Cedrus

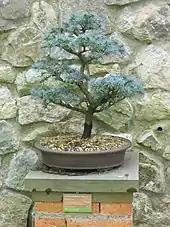
Glaucous "C. atlantica" trained as a bonsai

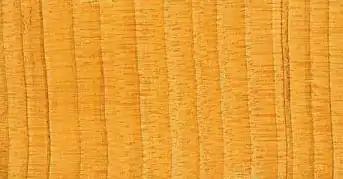
Cedar wood has a woody, slightly sweet scent, and a distinctive colour and grain.

Cedars are very popular ornamental trees, and are often cultivated in temperate climates where winter temperatures do not fall below circa −25 °C. The Turkish cedar is slightly hardier, to −30 °C or just below. Extensive mortality of planted specimens can occur in severe winters when temperatures fall lower. Locales with successful longaeval cultivation include the Mediterranean region, Western Europe north to the British Isles, southern Australia and New Zealand, and southern and western North America.